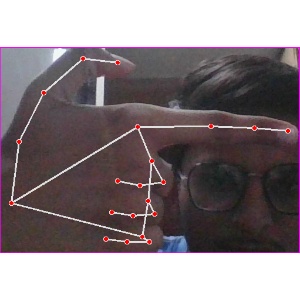
अक्षर: ब